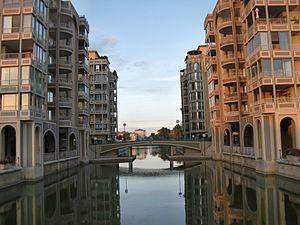
Lattes est une commune française située dans le département de l'Hérault en région Occitanie, au sud de Montpellier.